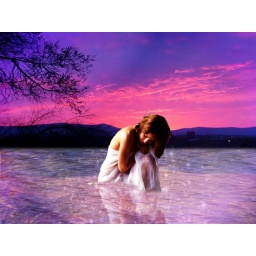
girl in water (blue)